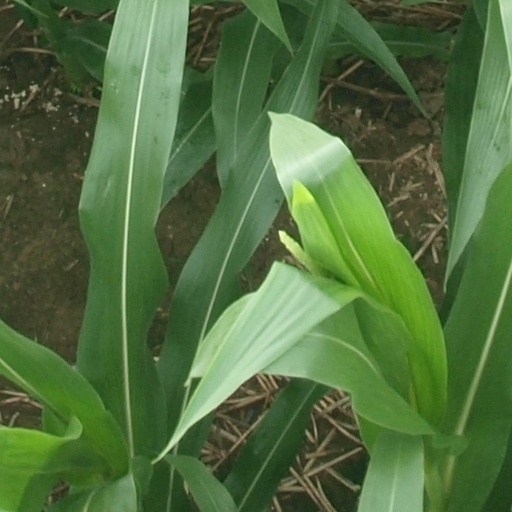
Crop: maize; corn